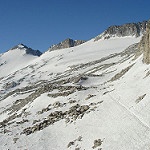
Scene: Outdoor